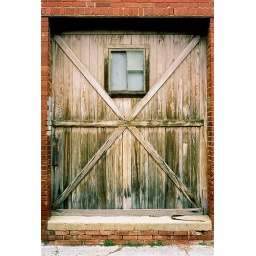
A wooden loading door faces an alleyway in downtown Independence, KS.